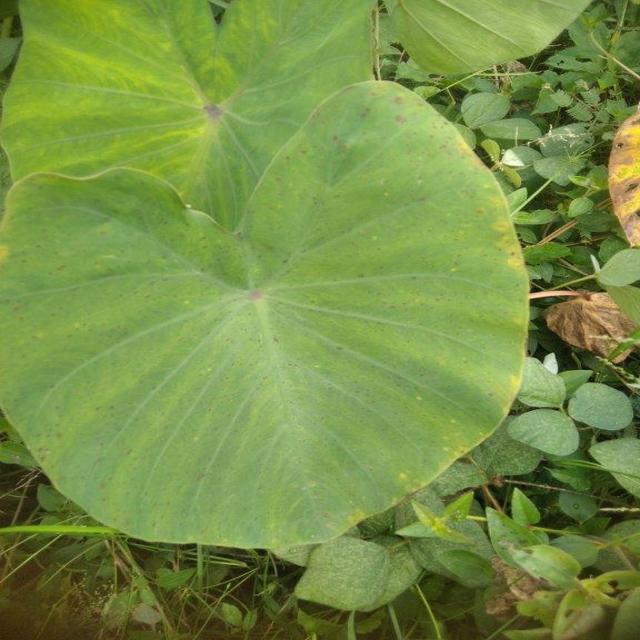
Label: Early_Blight